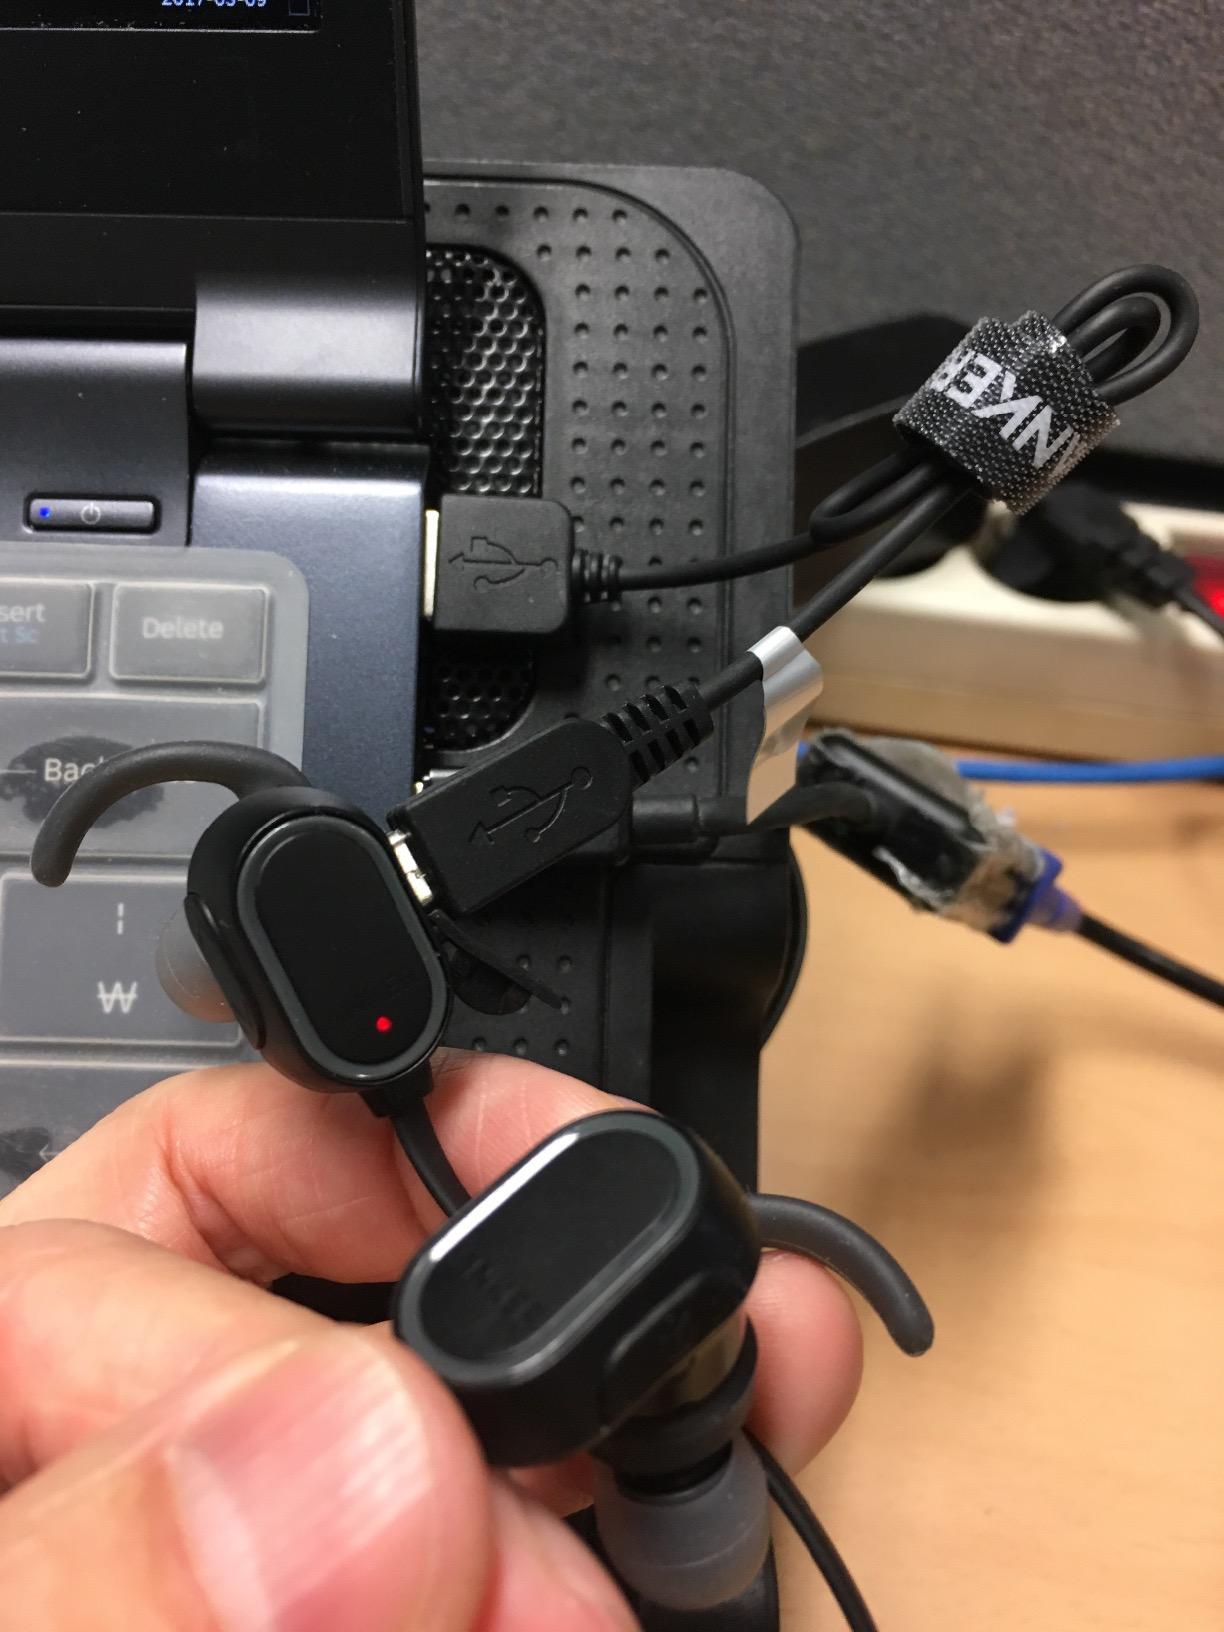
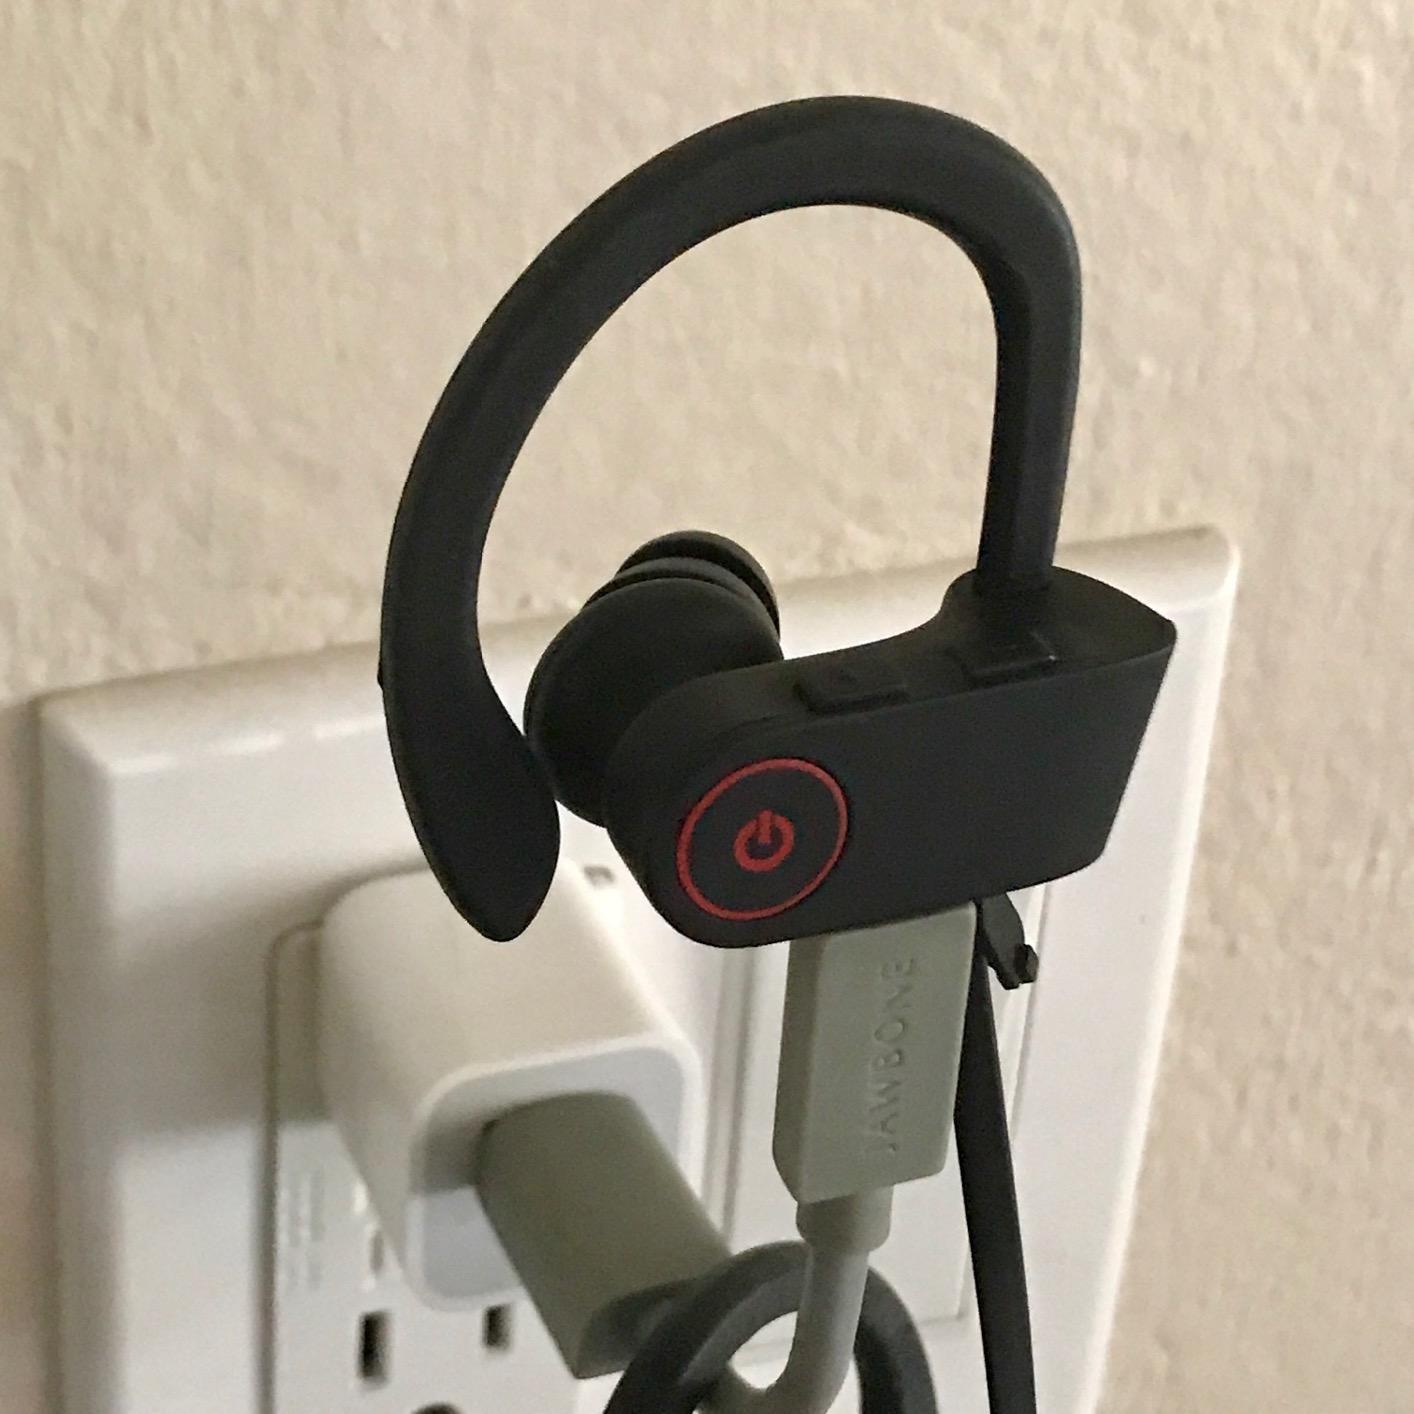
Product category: headphones
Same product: no